Hoplomachus

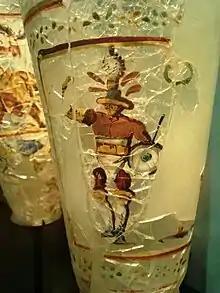
Hoplomachus, depicted on a Roman glass found in the Begram treasure.

A hoplomachus (pl. hoplomachi) (hoplon meaning "equipment" in Greek) was a type of gladiator in ancient Rome, armed to resemble a Greek hoplite (soldier with heavy armor and helmet, a small, round, concave shield, a spear and a sword). The hoplomachus would wear a bronze helmet, a manica on his right arm, loincloth ("subligaculum"), heavy padding on his legs, and a pair of high greaves reaching to mid-thigh. His weapons were the spear and a short sword. He was often pitted against the murmillo (armed like a Roman soldier), perhaps as a re-enactment of Rome's wars in Greece and the Hellenistic East. The name hoplomachus means 'armored fighter'. The small, round shield was as much a weapon as a sword or spear, not unlike the original hoplites (who carried a larger shield), who used it primarily for defensive purposes, but also employed it in their charges, using it to ram their opponents at the onset of a fight. They wore no shoes so the sand would chafe their feet, presenting them a greater challenge.